Breechblock

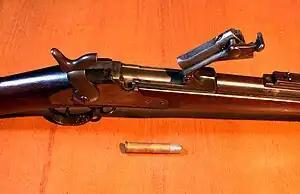
Springfield Model 1888, breech open

Commonly associated with the Springfield rifle, the breechblock is hinged above the breech face and lifts up like a trapdoor to expose the breech. The breech is locked by a catch operating at the end of the breechblock furthest from the hinge. It is similar in principle to a break-action.